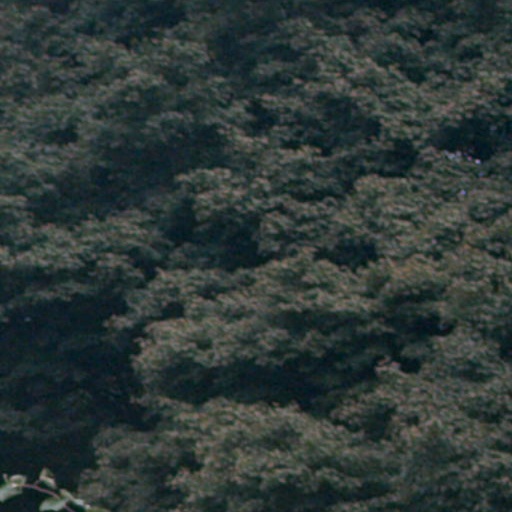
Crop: cassava